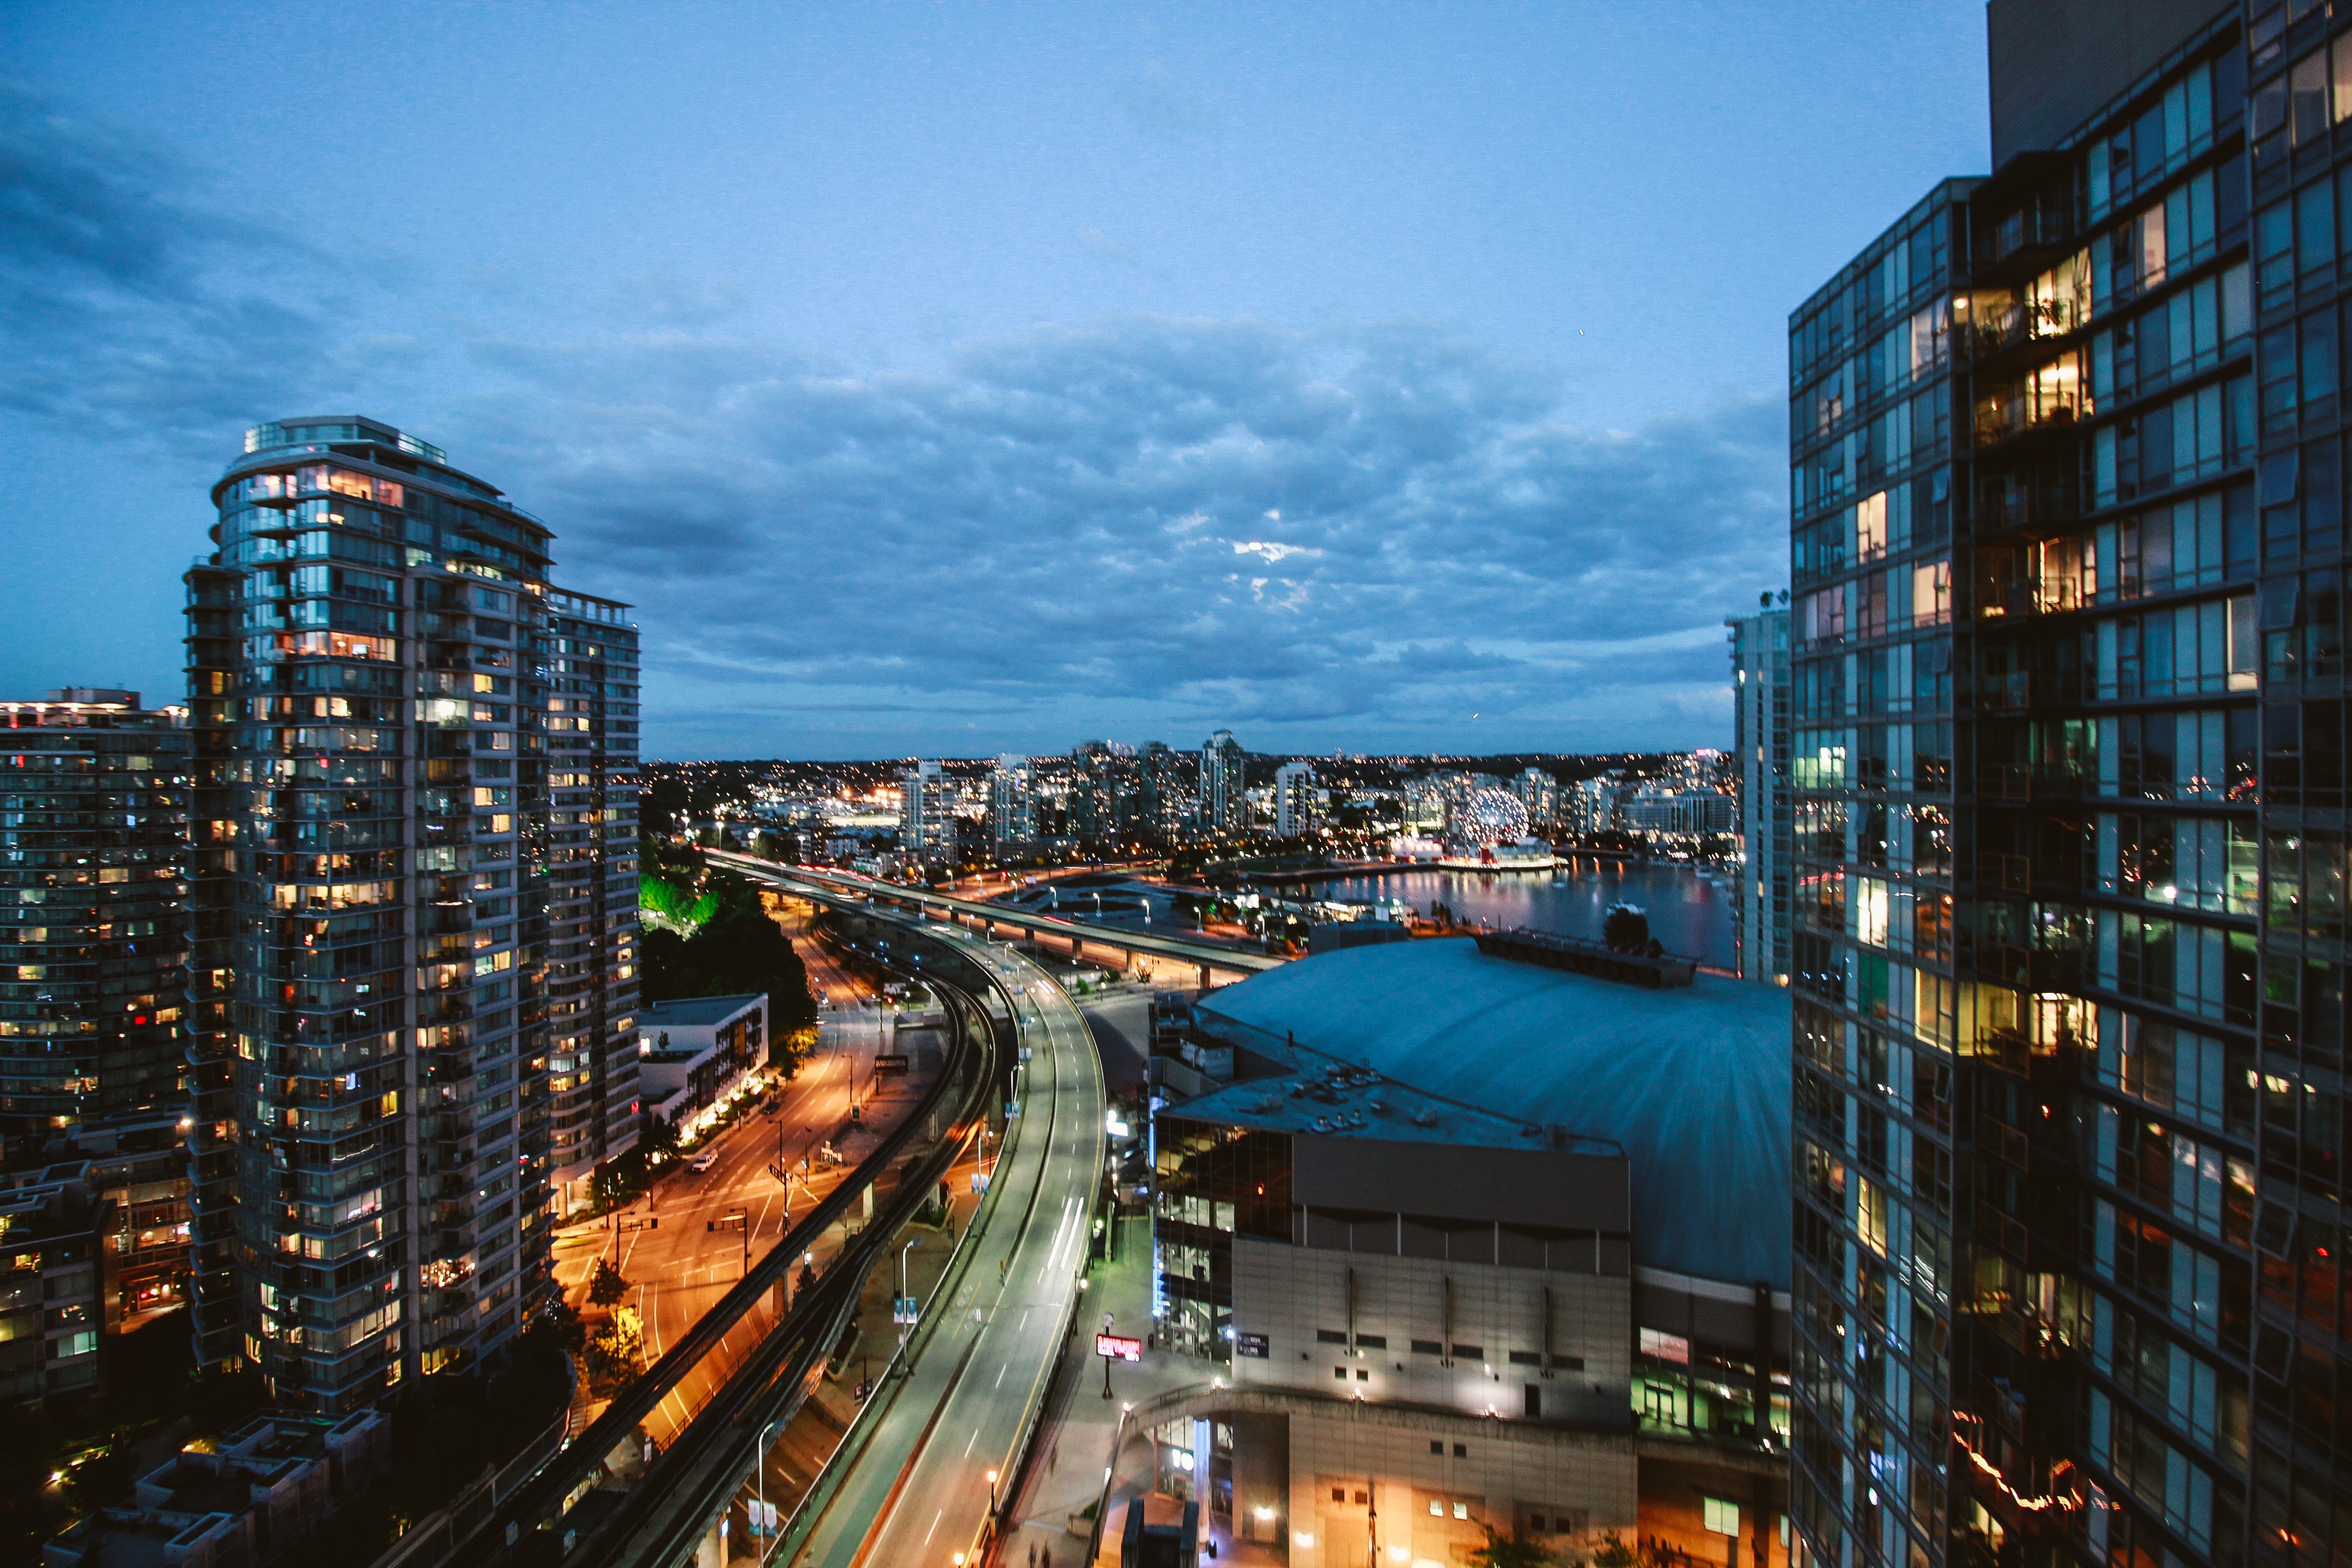
metropolitan area, city, cityscape, urban area, metropolis, sky, town, skyscraper, skyline, mixed use, night, building, downtown, residential area, condominium, tower block, evening, reflection, neighbourhood, daytime, real estate, hotel, computer wallpaper, suburb